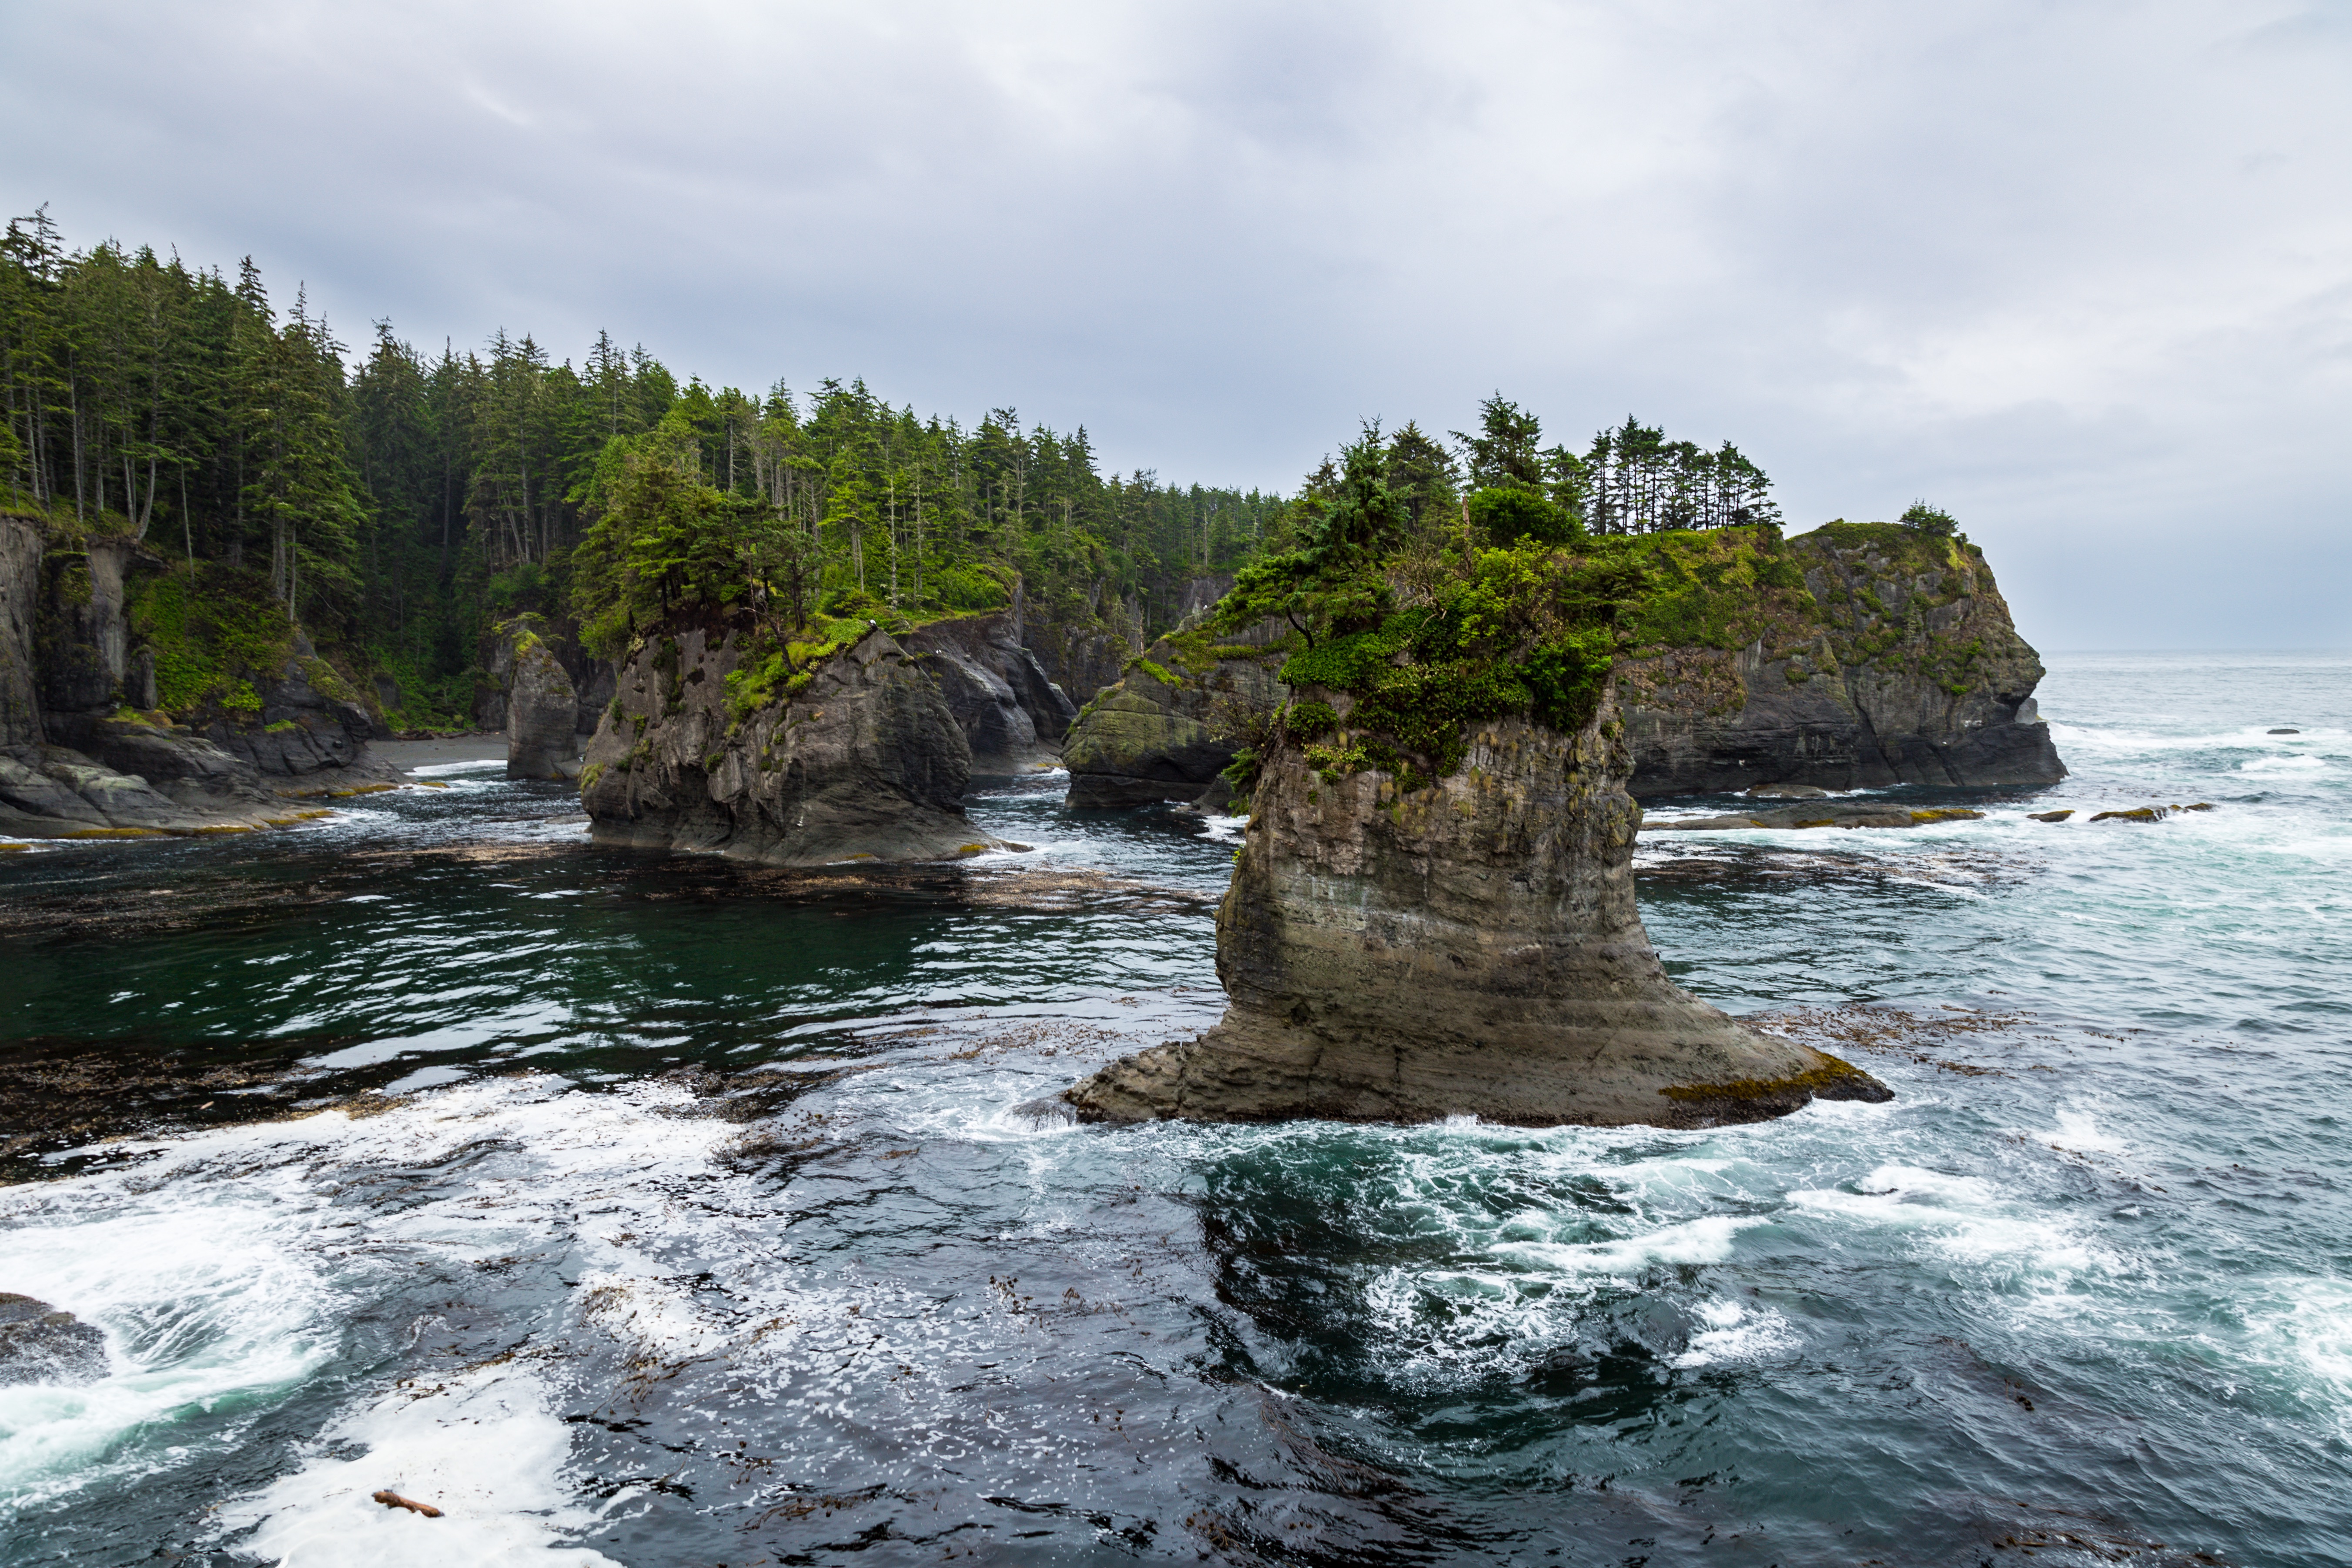
sea, coast, tree, water, rock, ocean, shore, wave, cliff, cove, bay, rapid, terrain, body of water, islet, landform, geographical feature